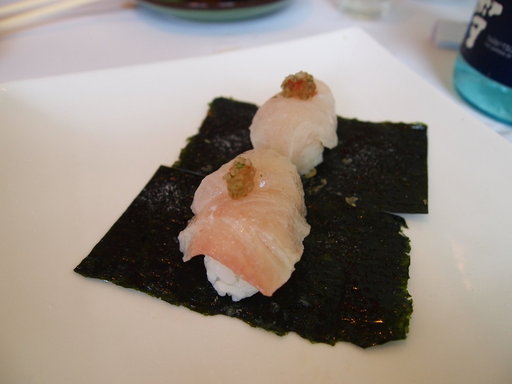
Label: ceviche